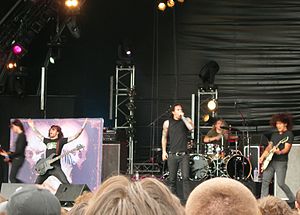
As I Lay Dying
As I Lay Dying er et amerikansk metalcore-band fra San Diego i Californien dannet i 2001. Musikalsk har bandet haft indflydelse fra melodisk dødsmetal som f.eks. At the Gates. På nuværende tidspunkt har de en pladekontrakt med Metal Blade Records. Bandets navn stammer muligvis fra romanen af samme navn skrevet af William Faulkner selvom der dog ikke er nogen sammenhæng mellem bogen og bandet. For nylig vandt bandet "Ultimate Metal God" prisen fra MTV2 ved det første årlige specialprogram "All That Rocks".